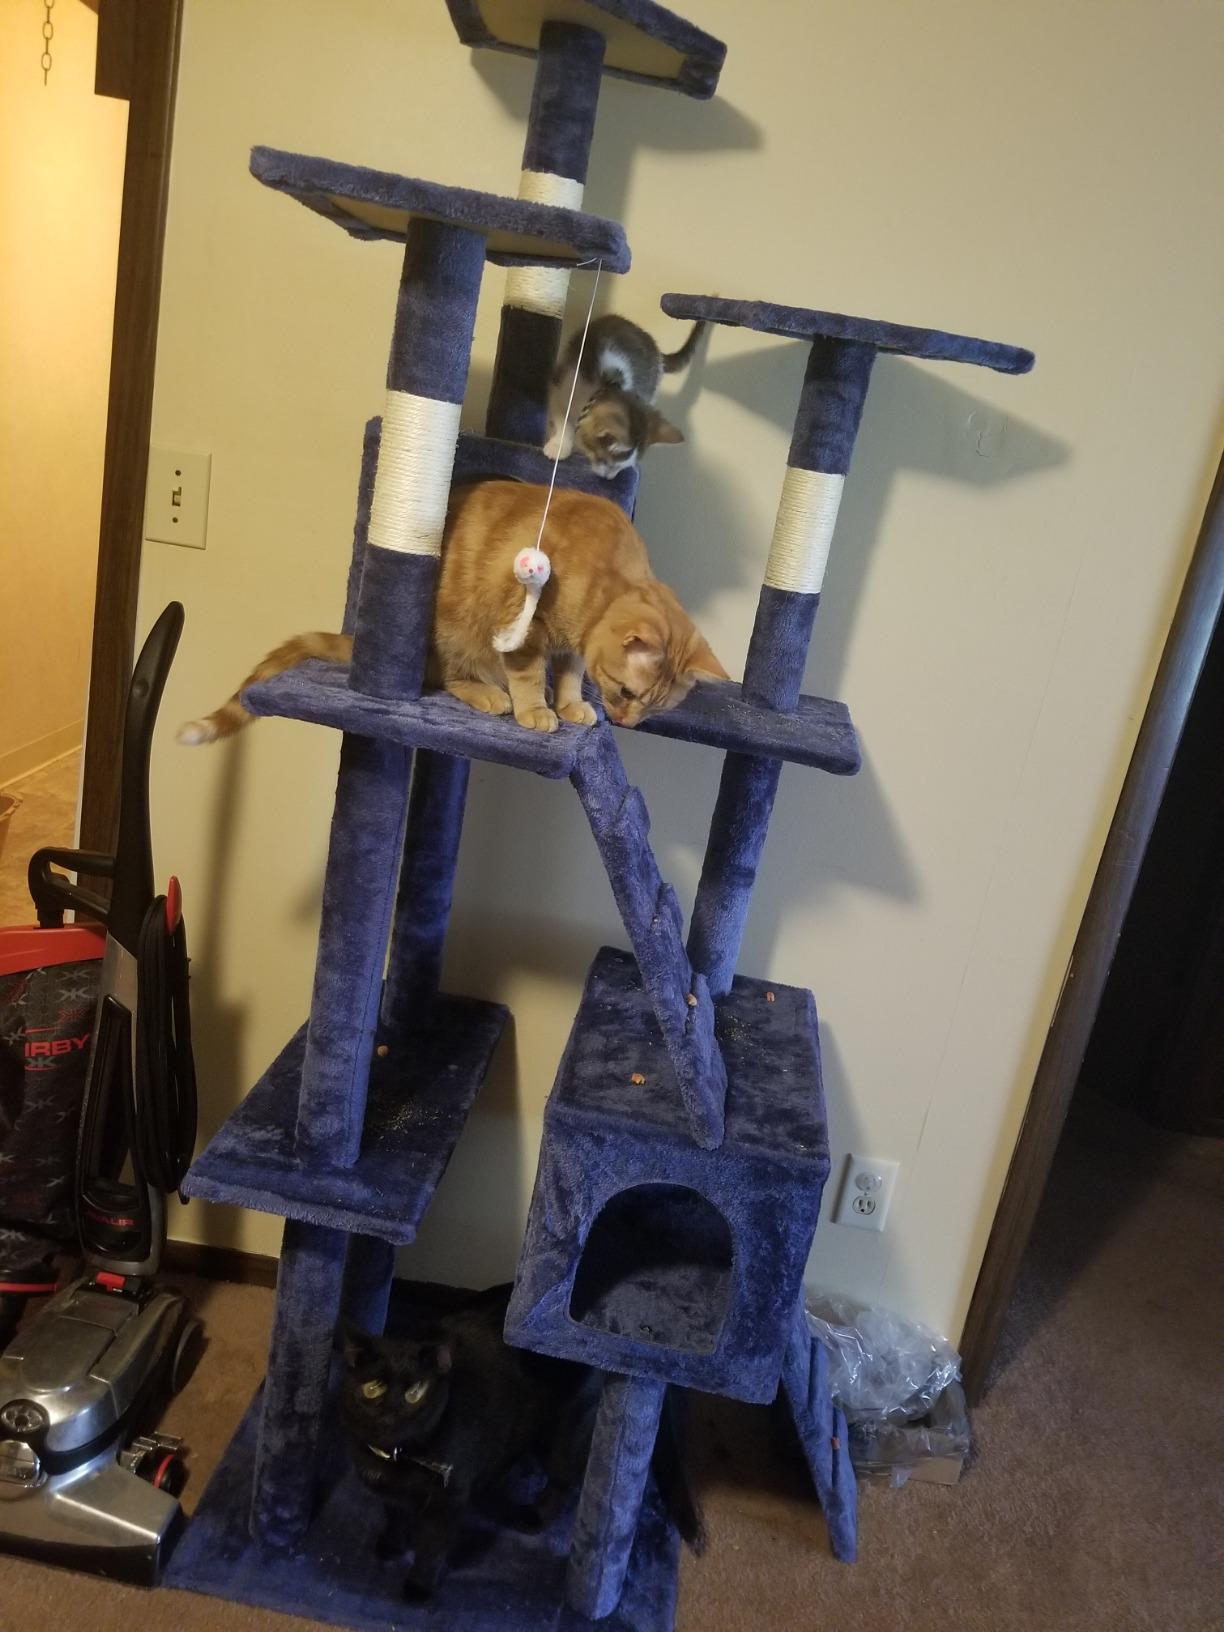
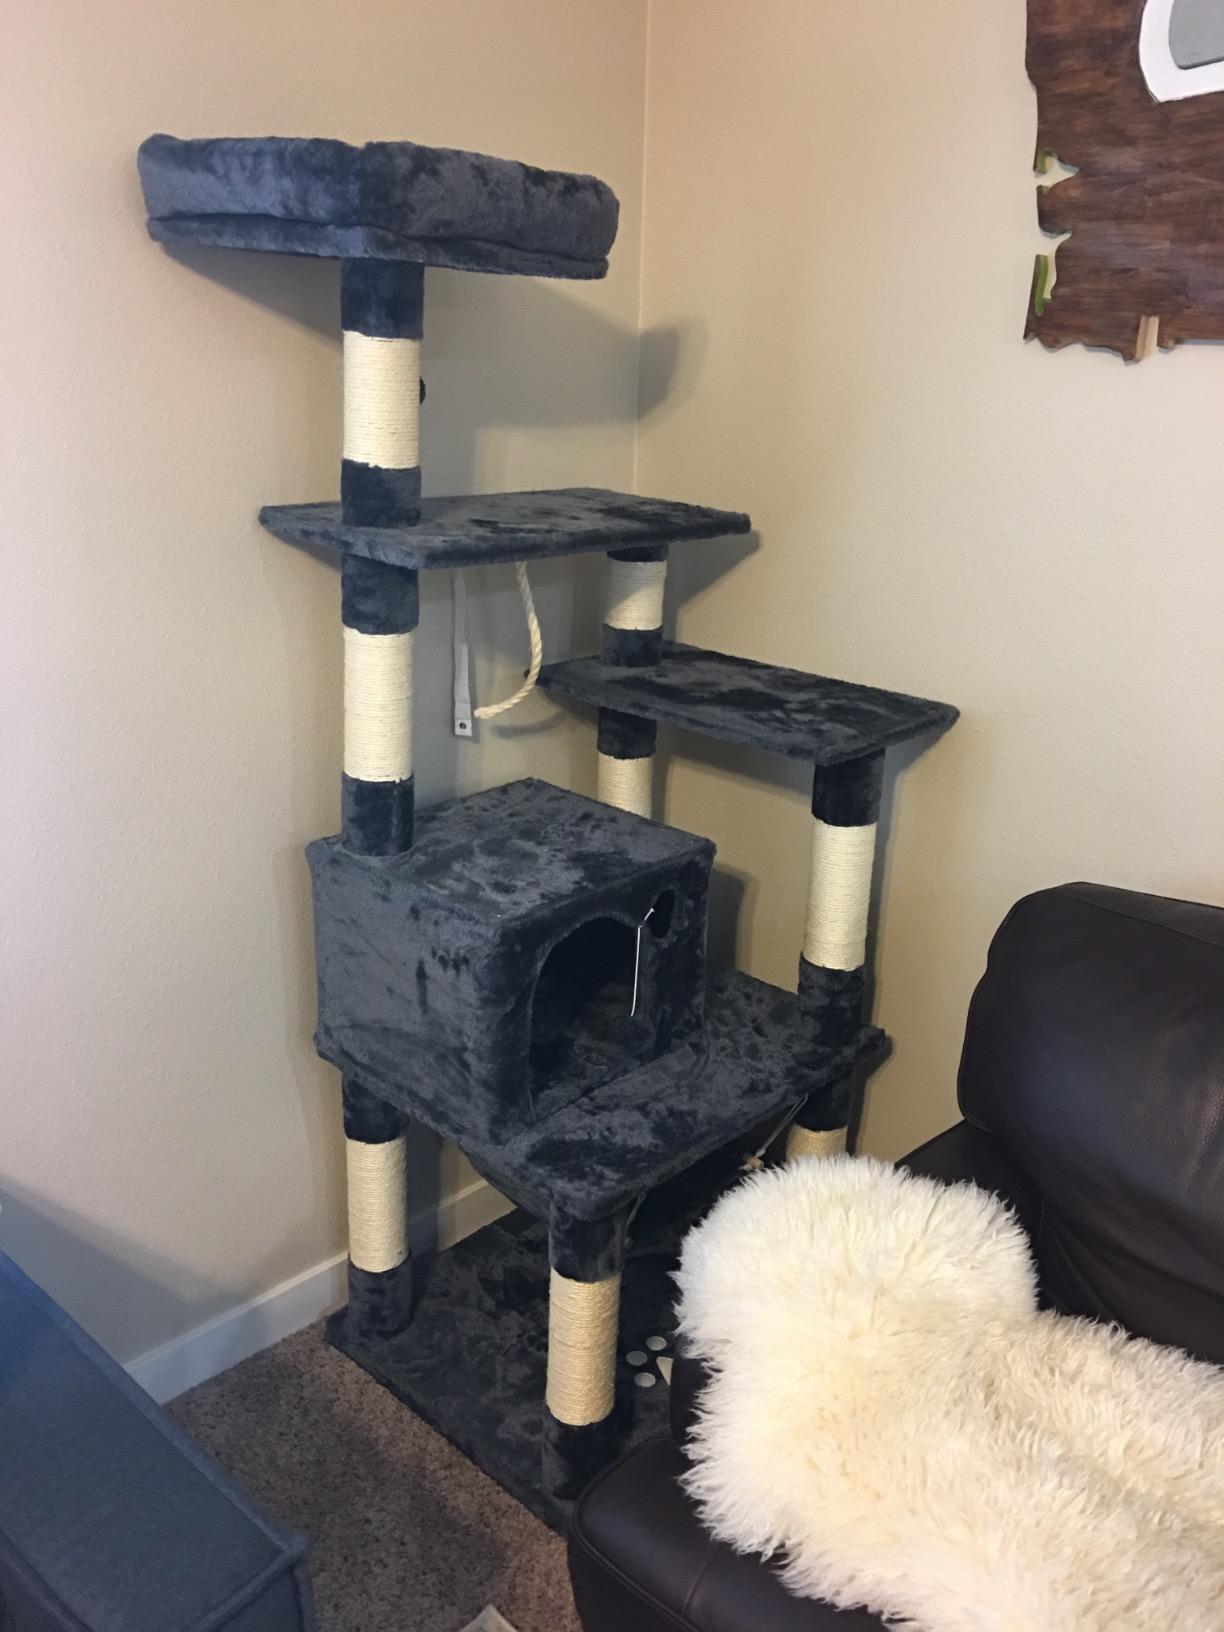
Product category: items_cat tree
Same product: no